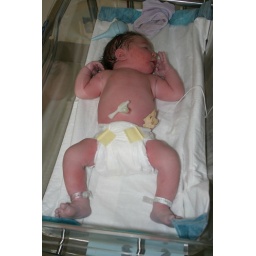
Still-unnamed baby boy under the fry lamp